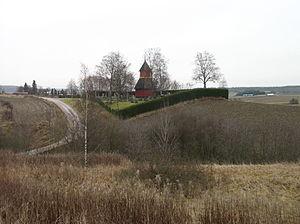
Cet article recense les églises évangéliques-luthériennes de Finlande.
Un Paysage précieux à l'échelle nationale est un paysage de Finlande choisi par le gouvernement de Finlande après étude du ministère de l'environnement en 1992.